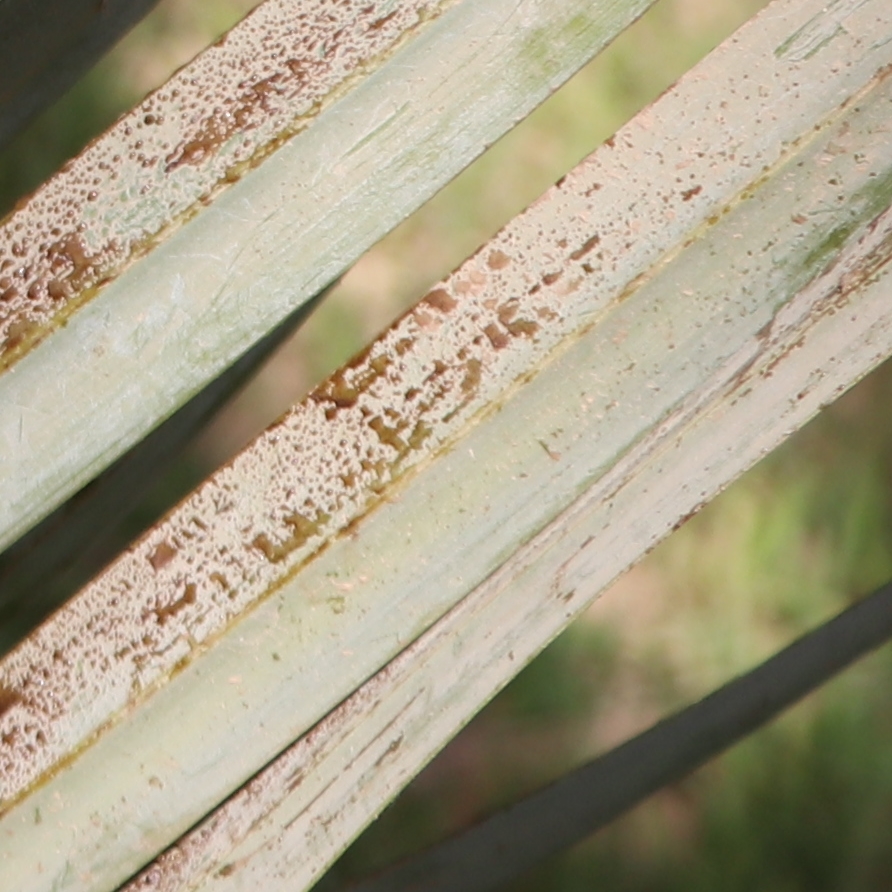
Label: Honey